Salish Sea orcas

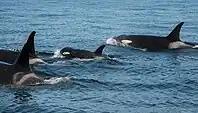
Southern residents from pod J.

The primary range of the Southern resident orcas stretches approximately from the Strait of Juan de Fuca and the south coast of Vancouver Island to the Tacoma Narrows and occasionally Hood Canal, with seasonal ranges encompassing the Pacific coast from British Columbia to Monterey Bay. As of October 2023, the estimated population size is 75 individuals. The population is primarily separated into three pods: J, K, and L. However, all individuals in the Southern resident population are descended from a single bloodline and are considered part of a single clan. The primary distinguishing factor between the Southern and Northern resident orcas is not linked to appearance, but rather matriarchal status, with males descended from living mothers doing more hunting than males without living mothers among southern residents.